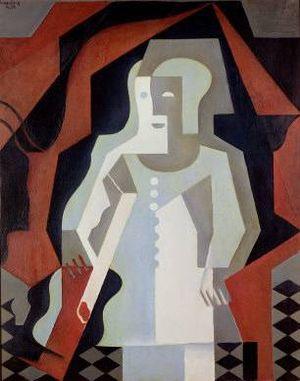
José Victoriano Carmelo Carlos González-Pérez, connu sous le nom de Juan Gris, né le 23 mars 1887 à Madrid et mort le 11 mai 1927 à Boulogne-Billancourt, est un peintre espagnol proche du cubisme, qui vécut et travailla en France à partir de 1906.